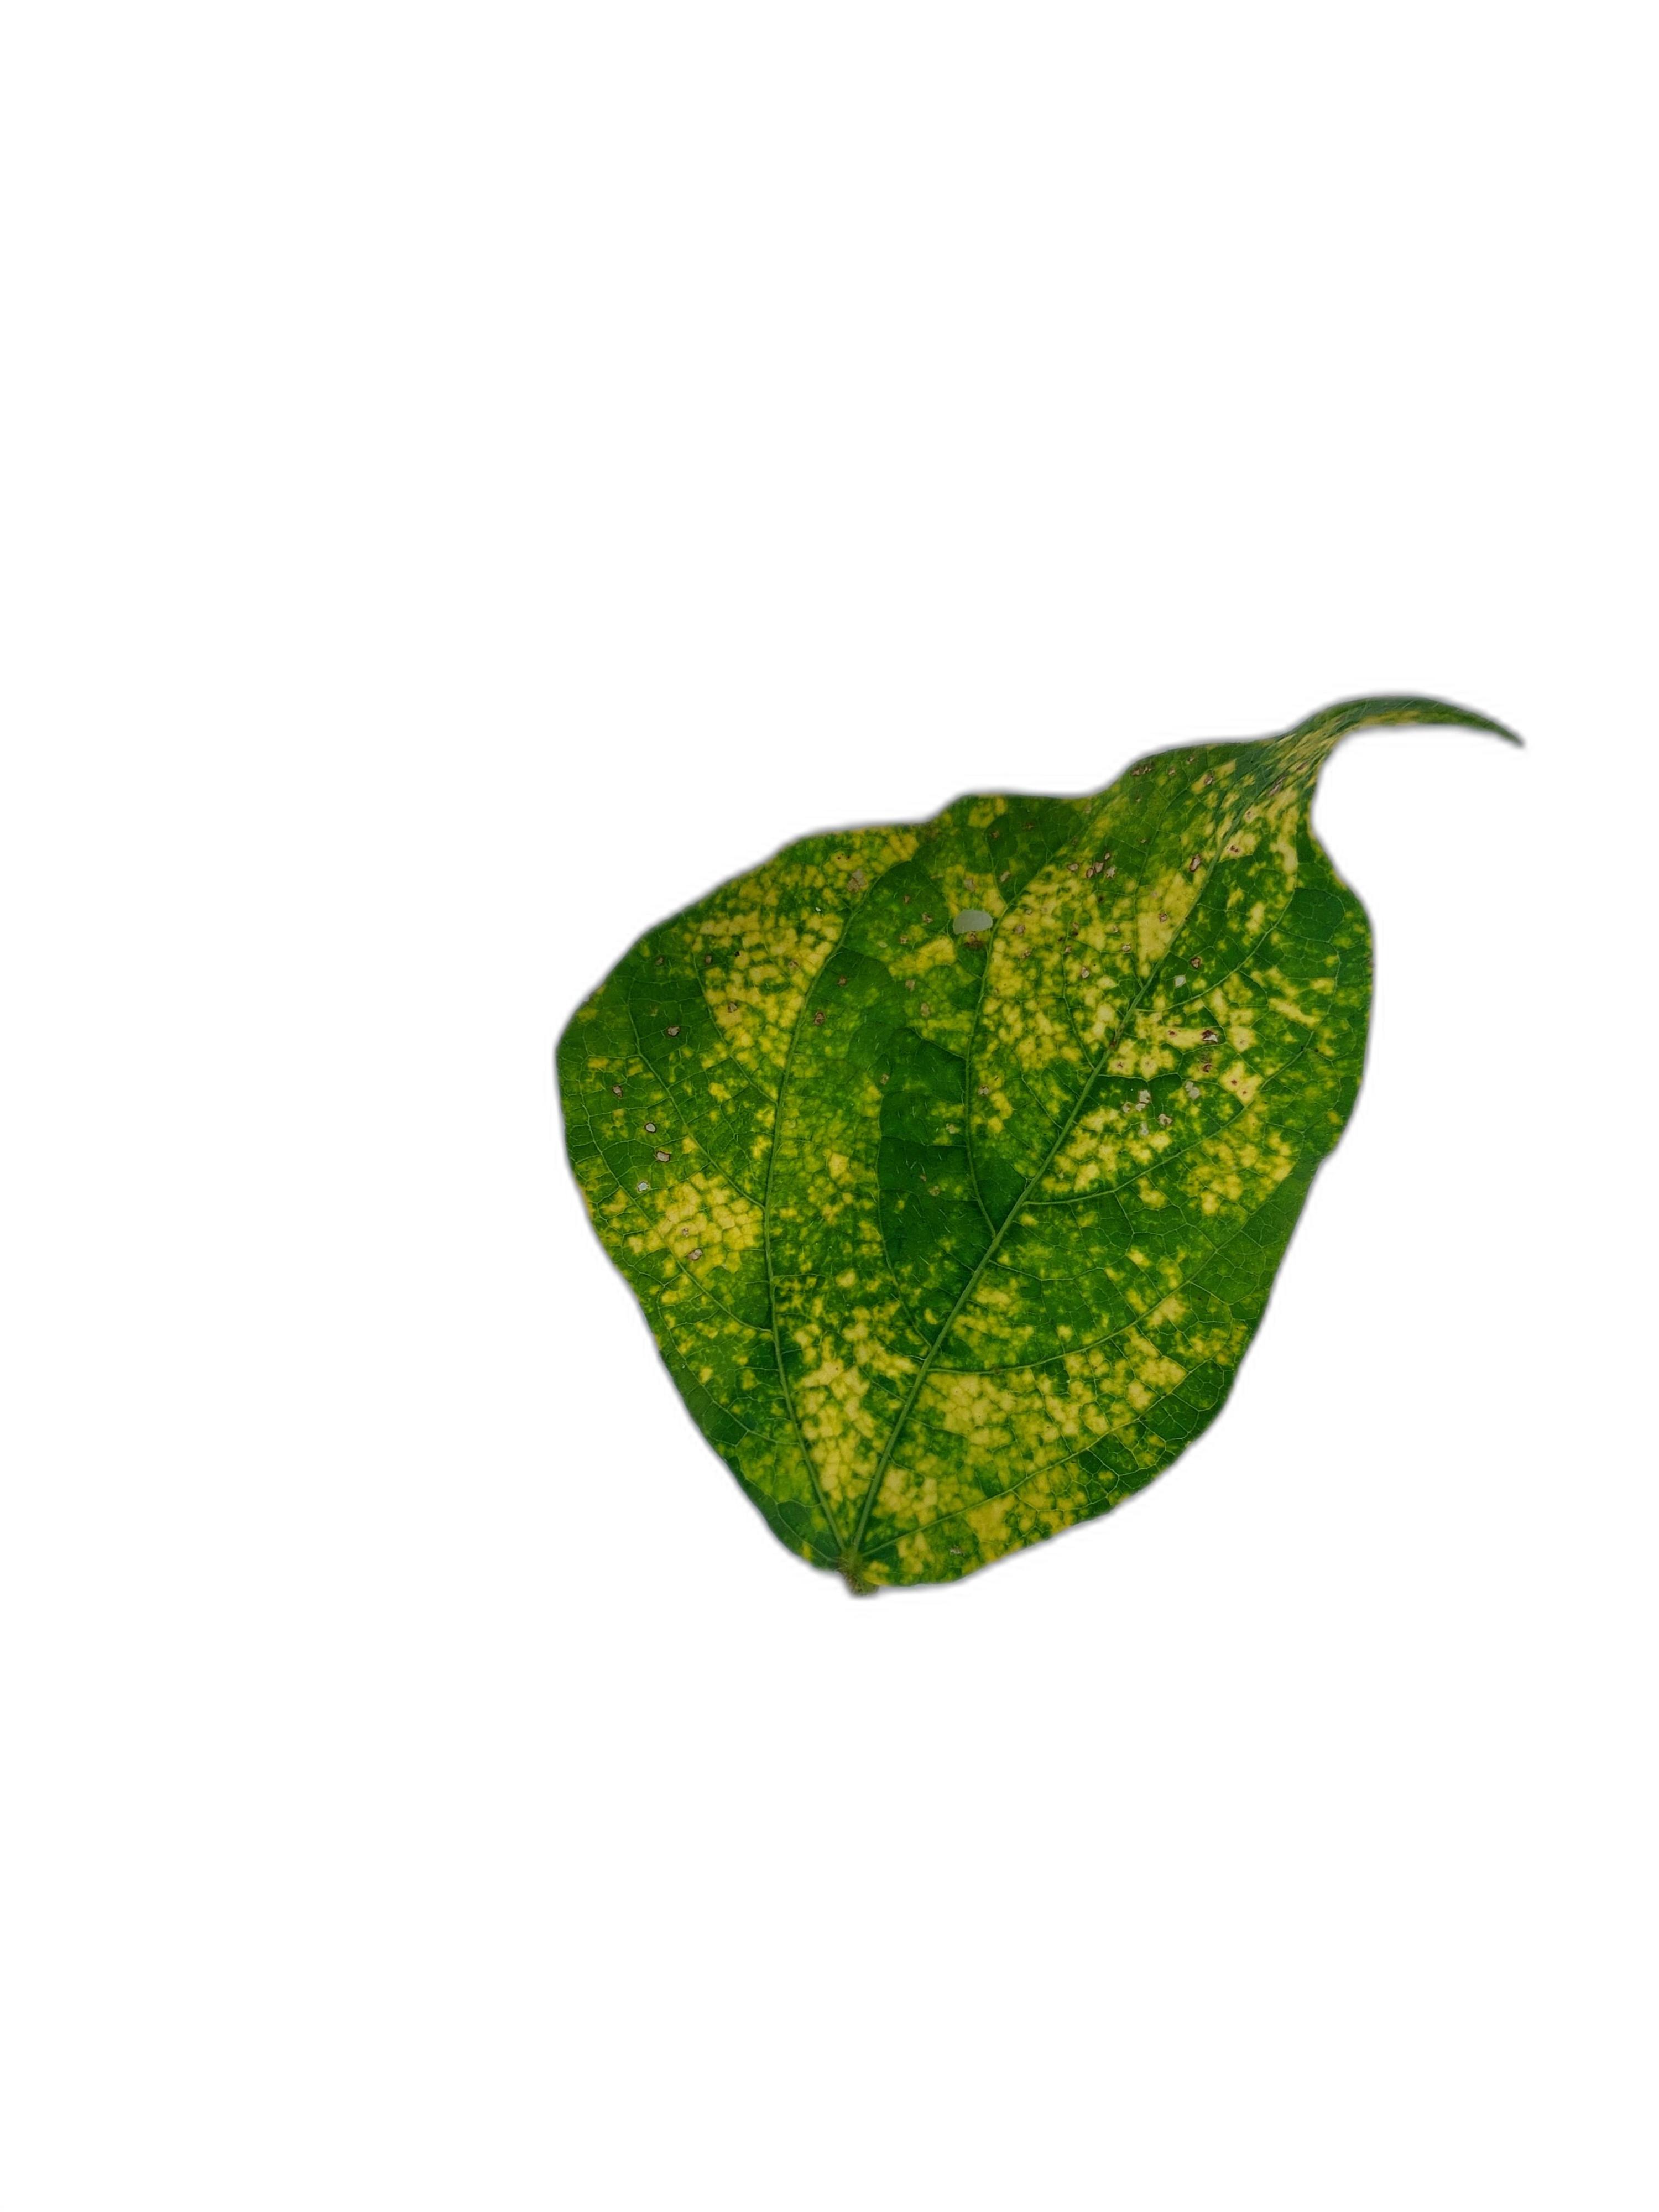
Label: Yellow Mosaic